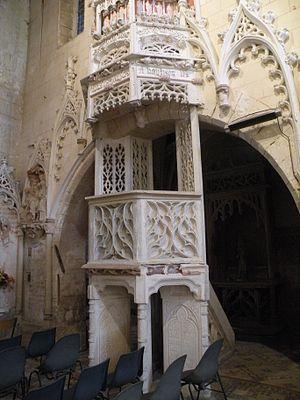
Nef, chaire à prêcher.
L'église Saint-Martin est une église catholique paroissiale située à Amblainville, dans l'Oise, en France. La fondation de la paroisse remonte probablement au moins au XIᵉ siècle, époque supposée de la construction de la nef. Cette dernière a toutefois perdu son caractère roman au gré des remaniements successifs. La charpente lambrissée en carène renversée et peut-être aussi les bas-côtés datent de 1505 ; le portail gothique flamboyant date du second quart du XVIᵉ siècle ; et les arcatures plaquées avec les bas-reliefs du chemin de croix et les statues de personnages de l'Ancien Testament ne datent que des années 1876 / 1893. Ce décor néo-gothique comporte également une chaire à prêcher et un confessionnal sous la forme d'édicules flamboyants ; des fausses voûtes d'ogives sous la tribune et dans le bas-côté sud ; ainsi qu'une grande grotte de Notre-Dame de Lourdes ; et a été installé par la volonté de l'abbé Eugène Barret. Ce curé a lui-même manié le ciseau, et donné à l'église son visage actuel assez extravagant.